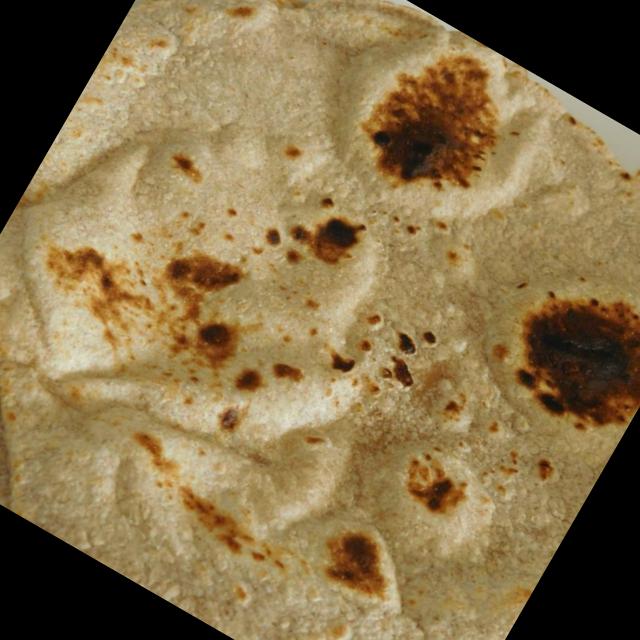
Dish: chapati